Les Scouts Tunisiens

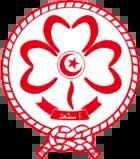

The Scout Motto is "Kun Musta'idan" or كن مستعدا, translating as "Be Prepared" in Arabic and "Sois Prêt", translating as "Be Prepared" in French. The noun for a single Scout is "Kashaf" or كشاف in Arabic and Tunisian Arabic.